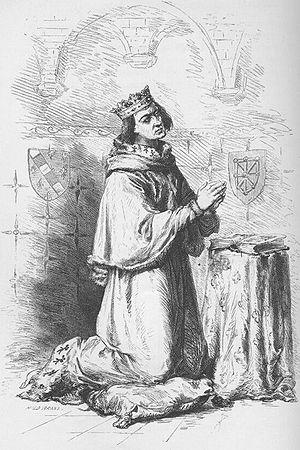
Robert Le Coq est évêque de Laon de 1351 à 1358.